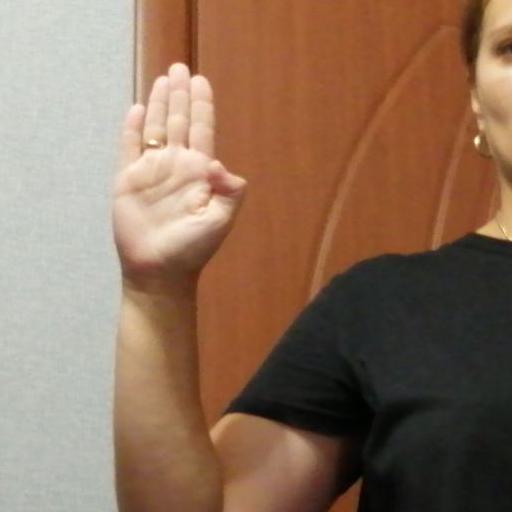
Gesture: stop